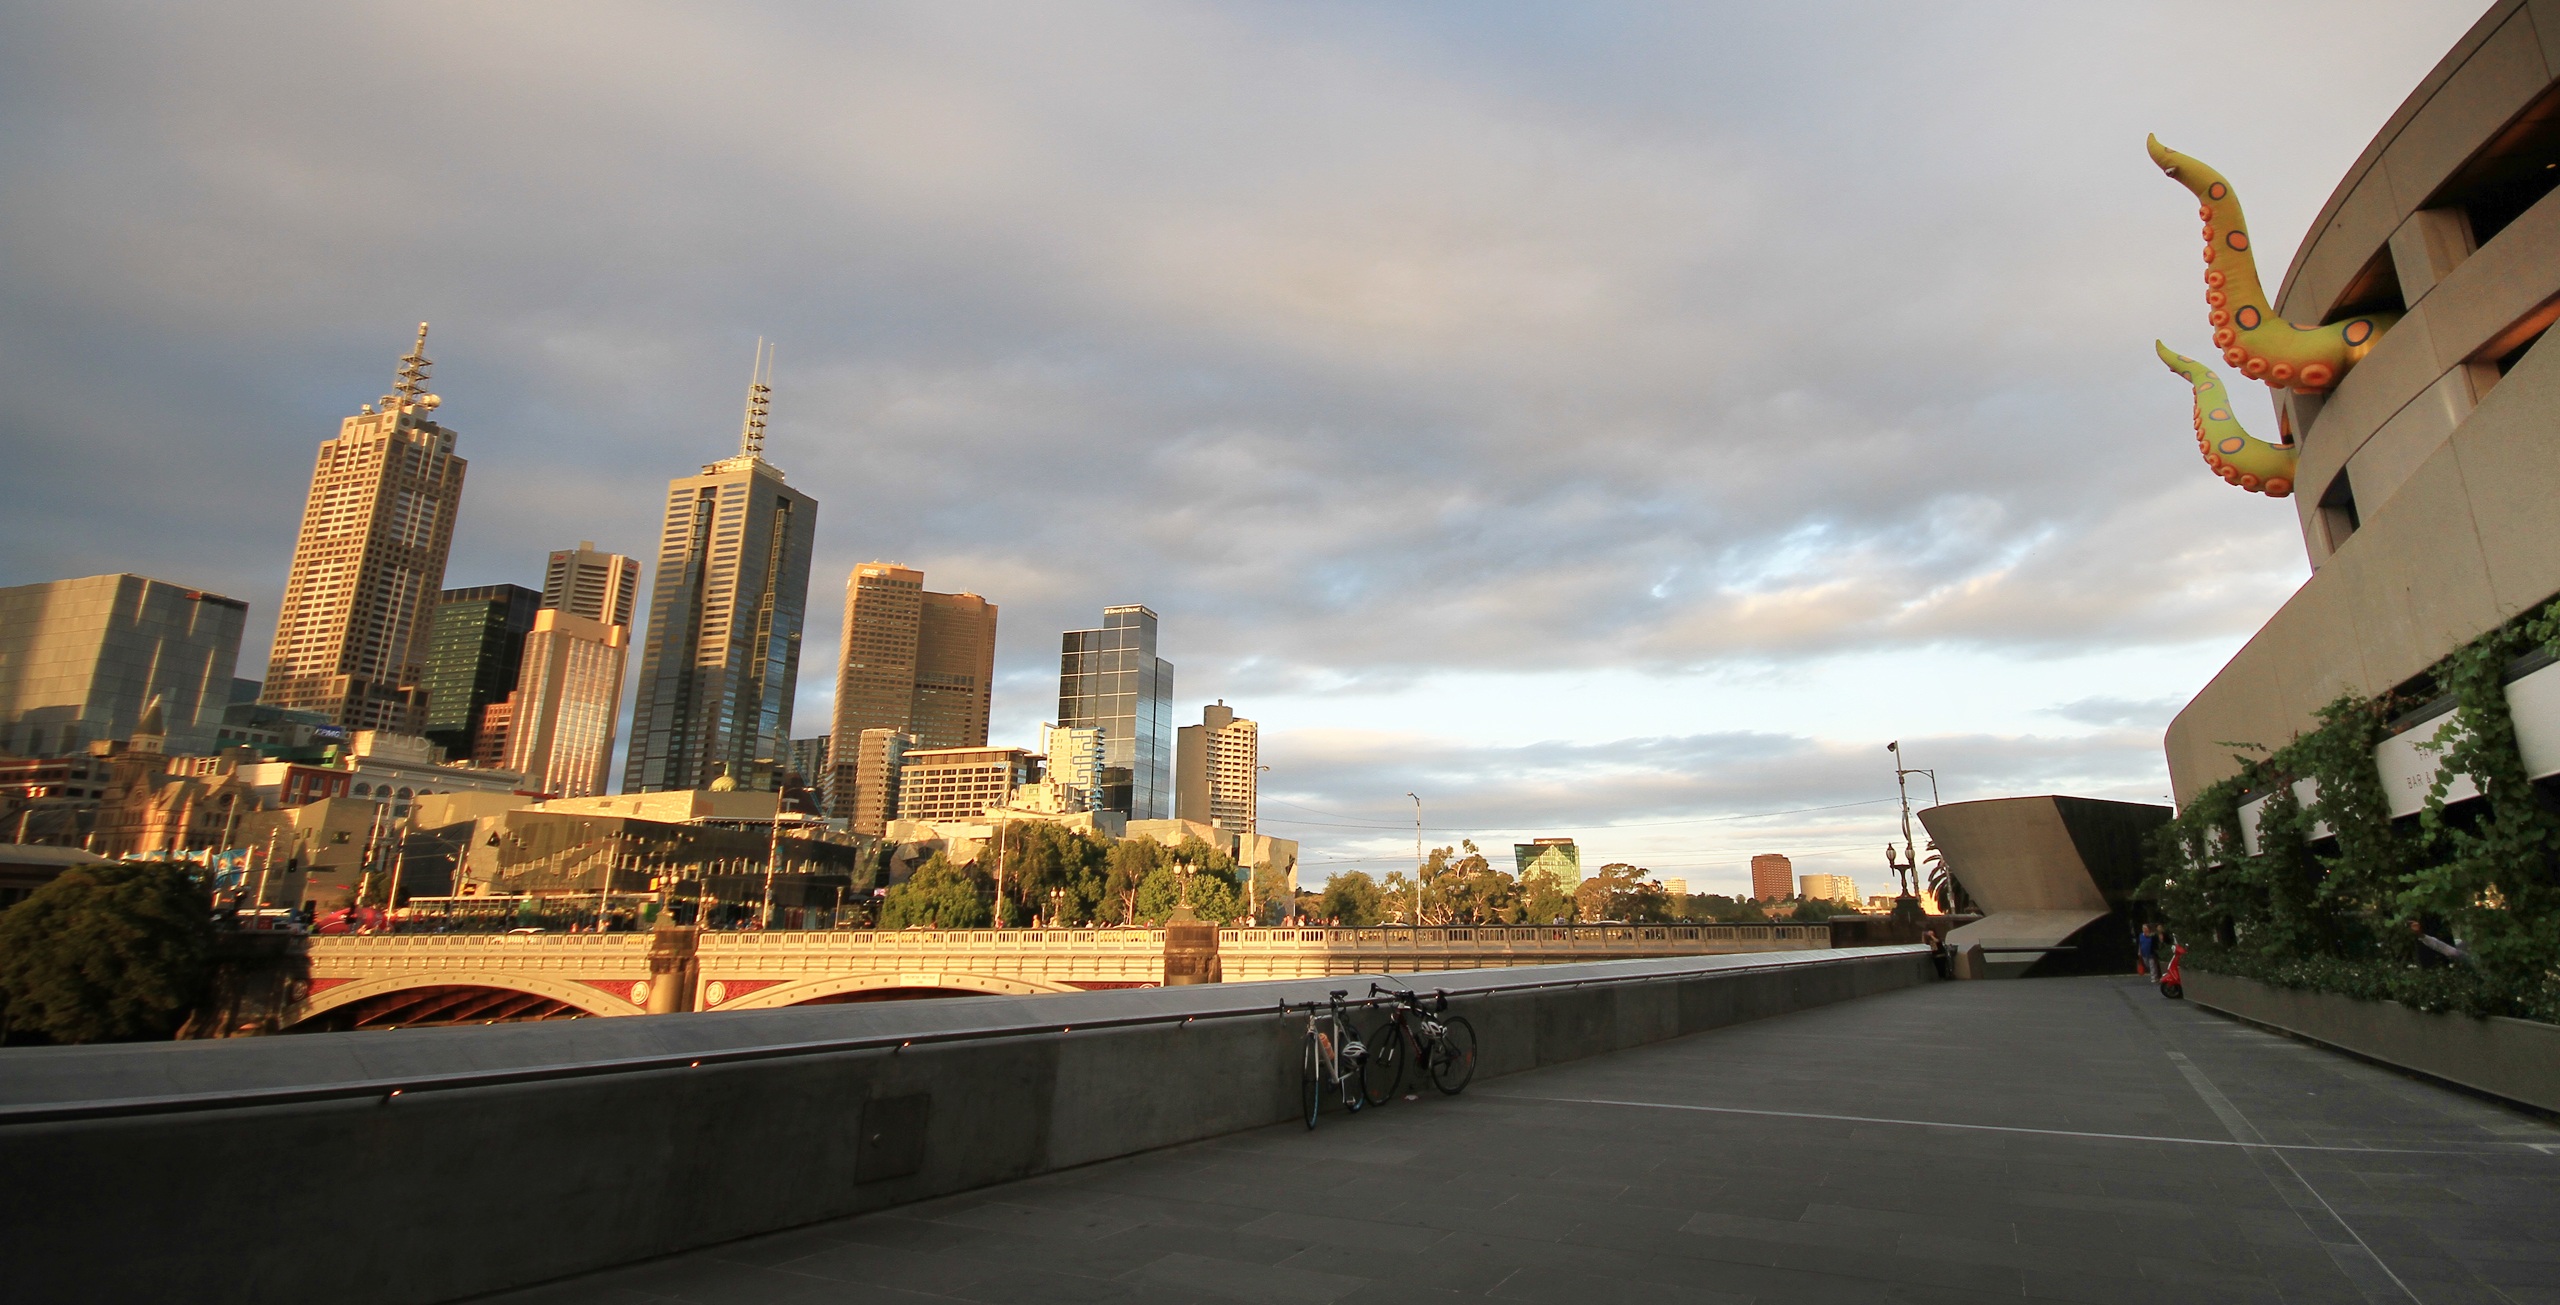
architecture, skyline, city, skyscraper, urban, cityscape, downtown, travel, landmark, tower block, australia, victoria, melbourne, metropolis, urban area, human settlement, metropolitan area